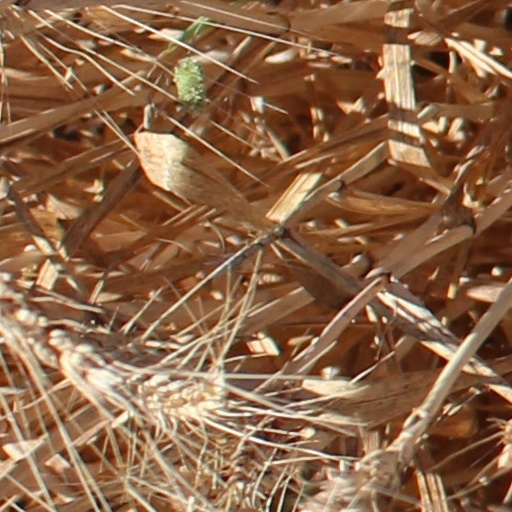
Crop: wheat